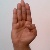
The image shows a hand gesture representing the letter 'B' in Indian Sign Language.